Fish (singer)

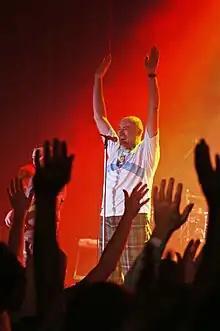
Fish during a concert in Poland, 2007

Many of Fish's later works contain lengthy spoken-word lyrics, shorter examples of which can be heard on earlier Marillion albums. He has collaborated with Genesis founder Tony Banks on Banks's "Still" and "Soundtracks" albums, singing on the tracks "Shortcut to Somewhere", "Angel Face" and "Another Murder of a Day", co-writing the latter.